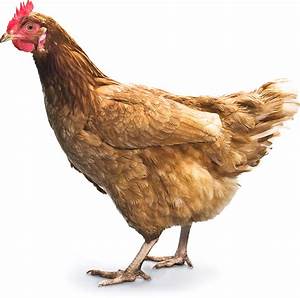
Label: gallina